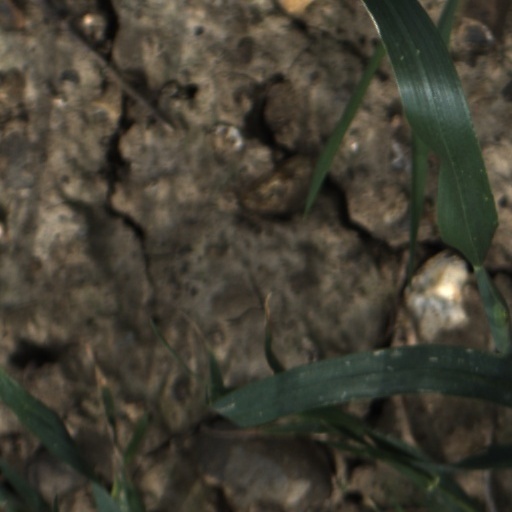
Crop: wheat